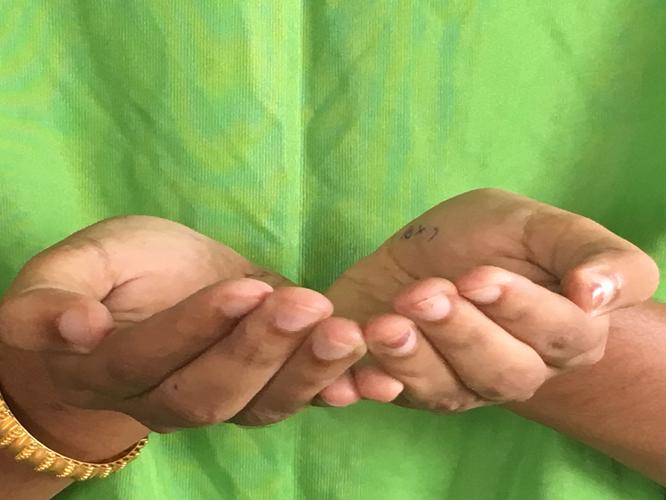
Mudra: Pushpaputa
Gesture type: double_hand